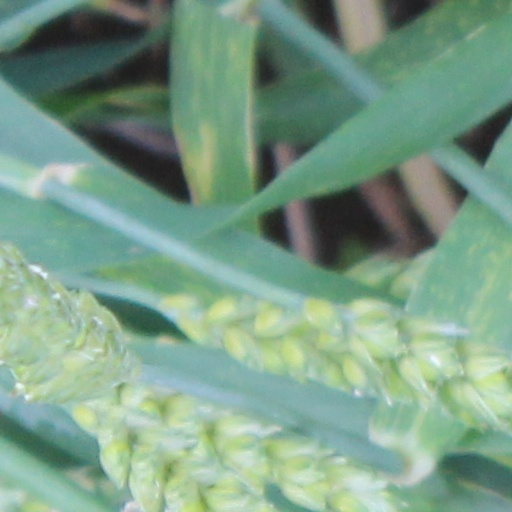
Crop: wheat